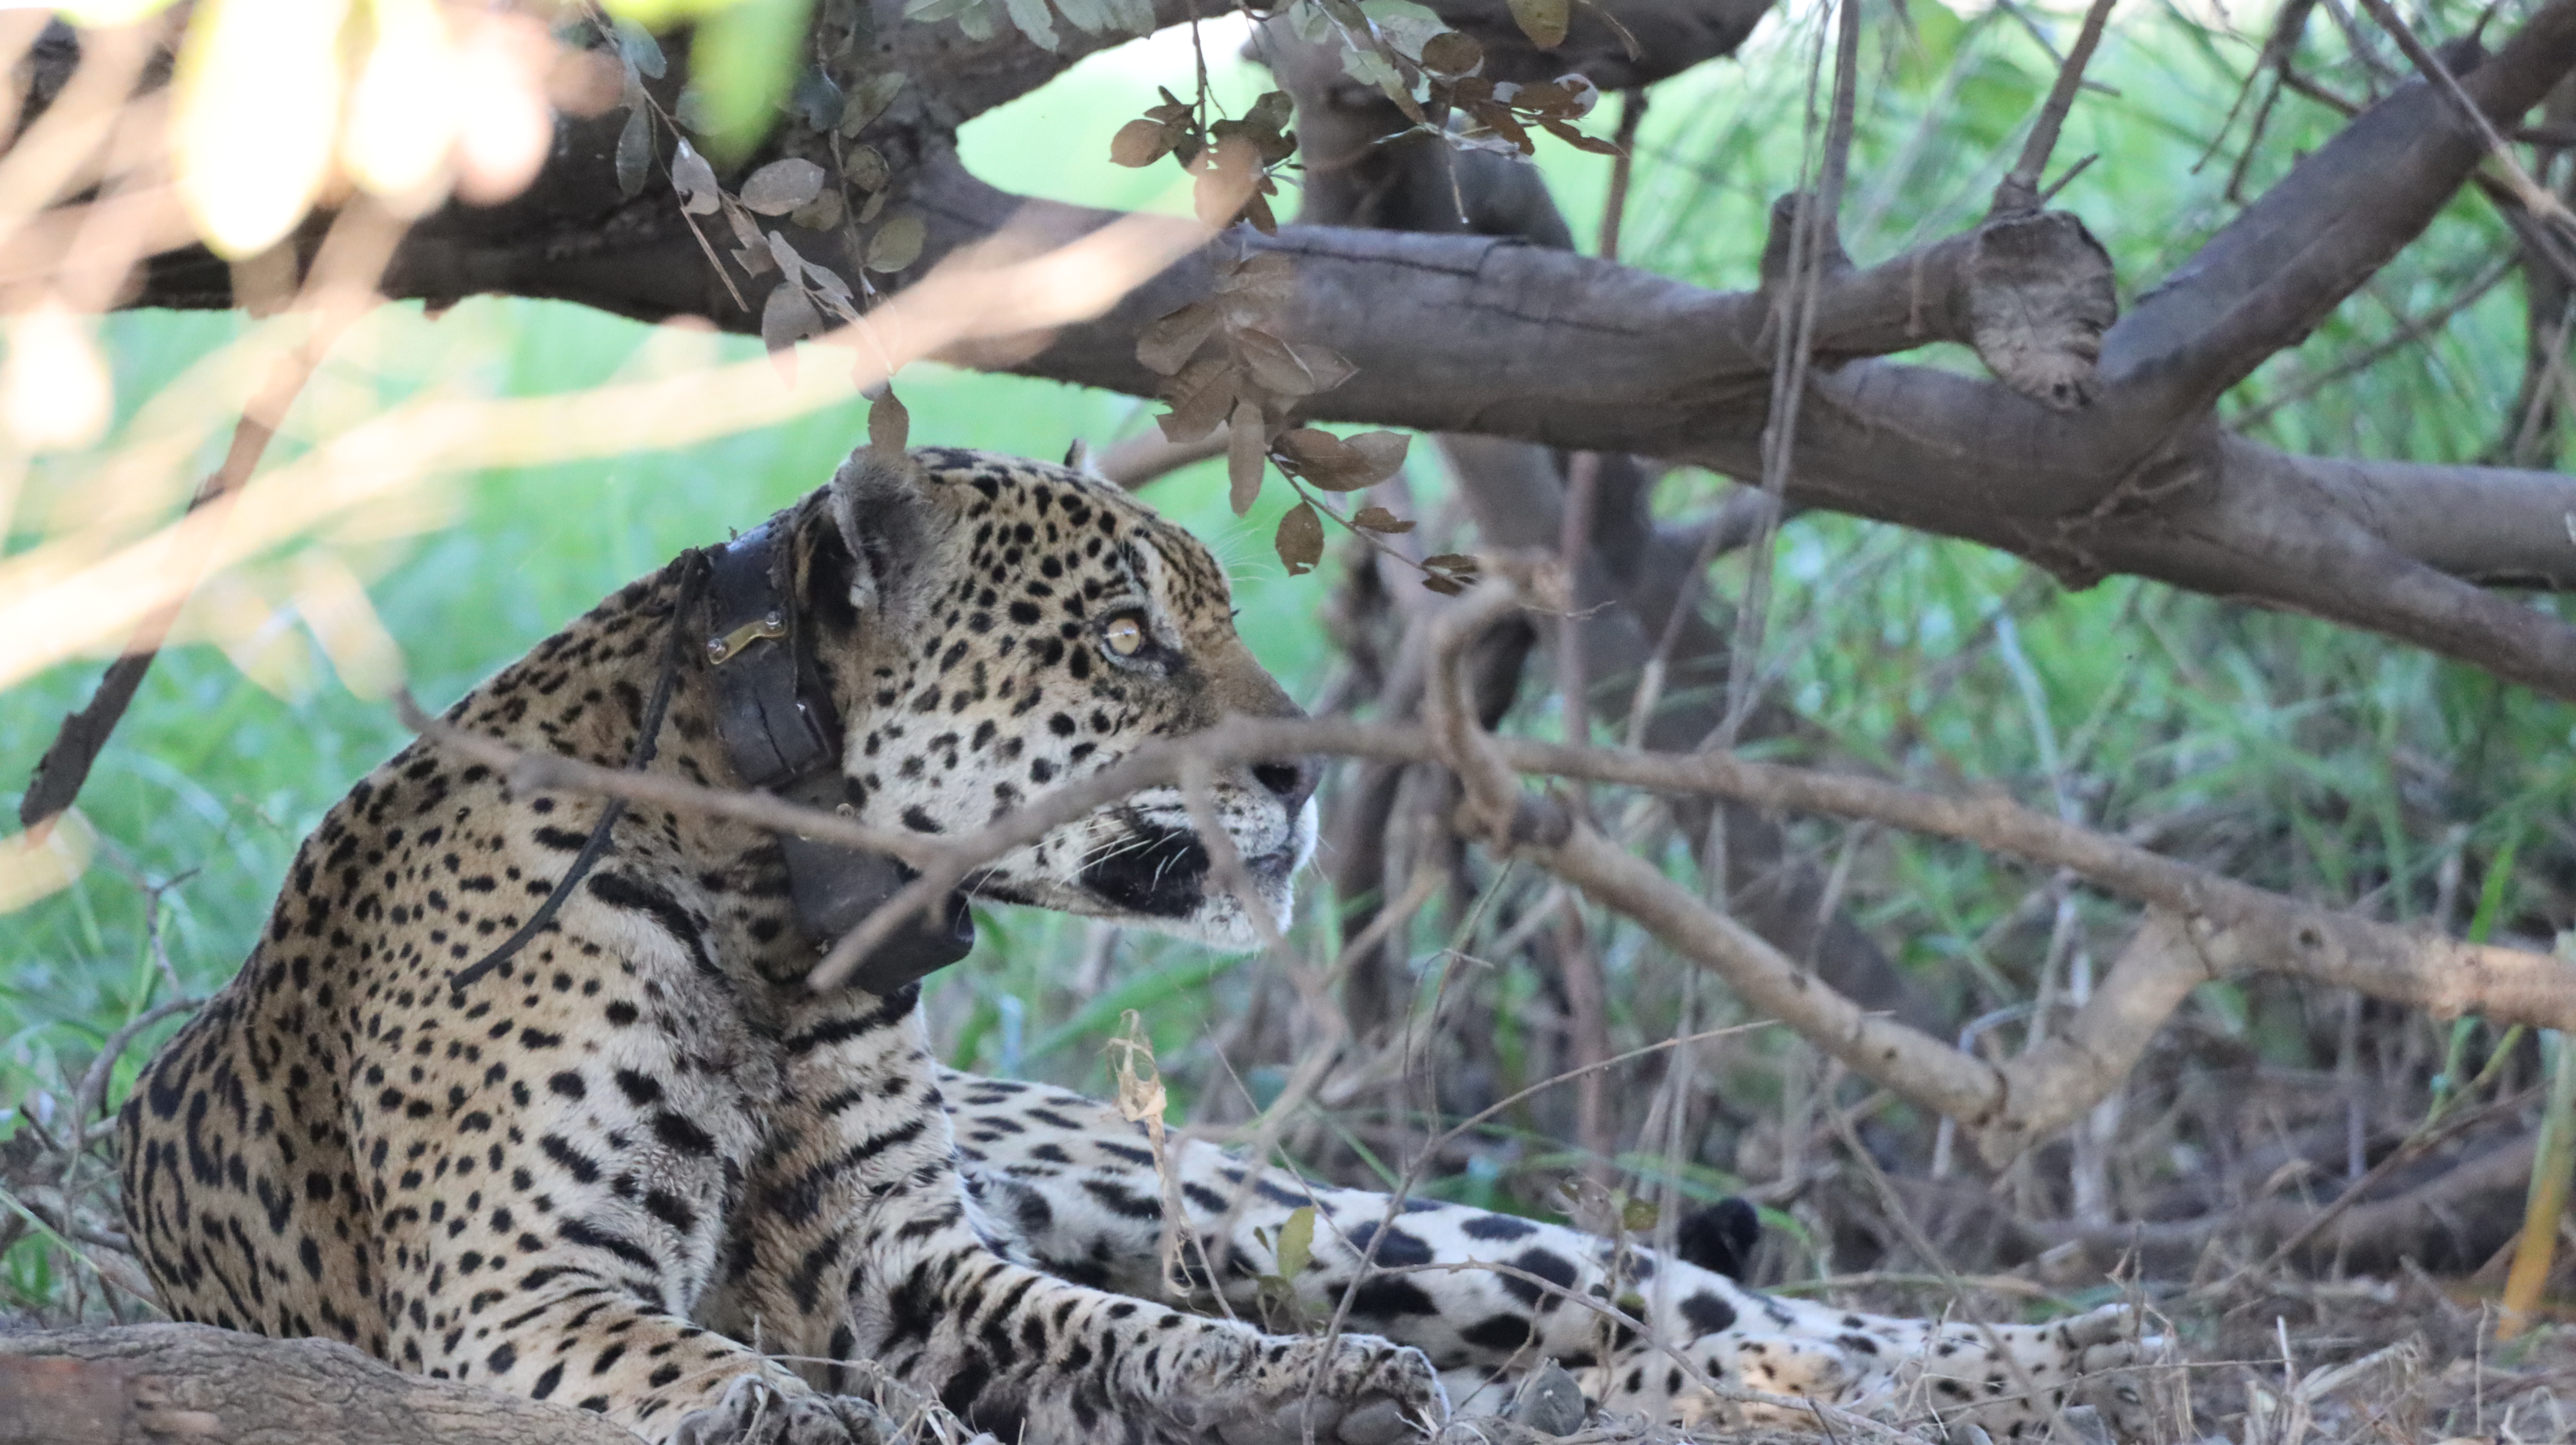
Jaguar: Ousado